The Hall of Presidents

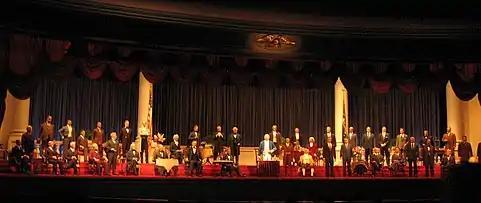

"If a free world is to endure, then the principles of self-government must be perpetuated. The Constitution is the rock. And the leaders of tomorrow must be as dedicated to its preservation as were the leaders of yesterday, as are the leaders of today."